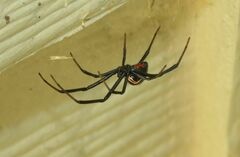
Species: Lactrodectus_hesperus